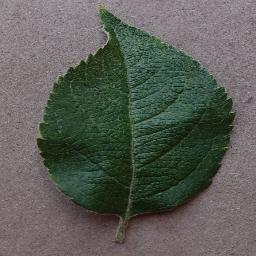
Label: Apple___healthy